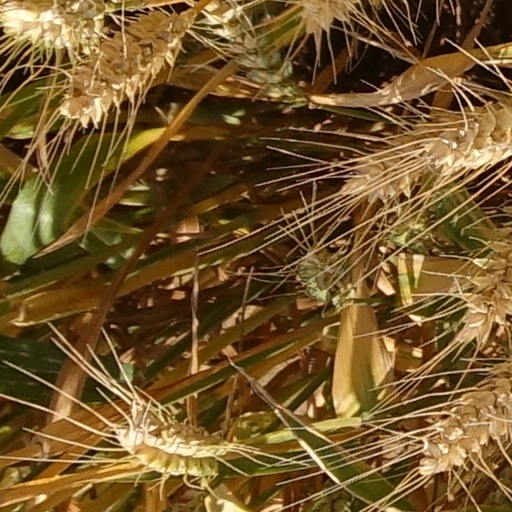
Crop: wheat